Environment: real
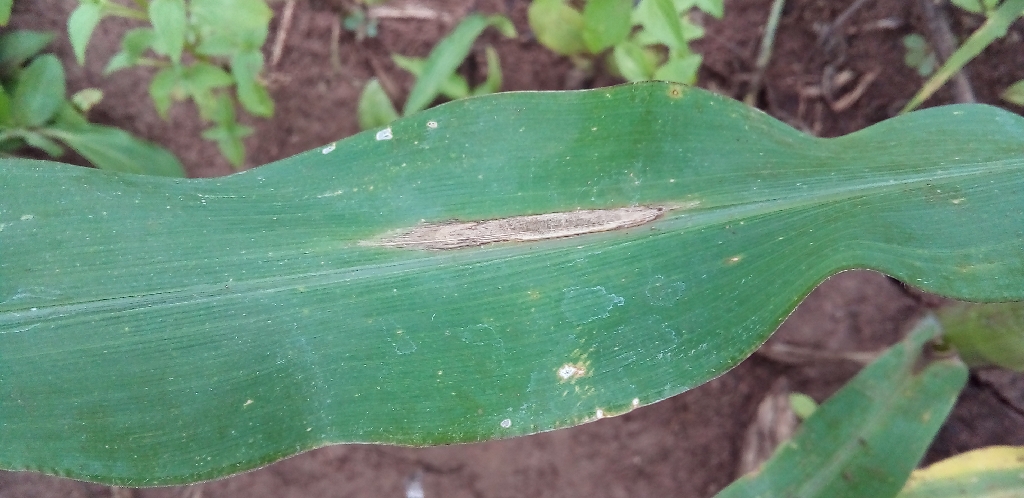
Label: northern_corn_leaf_blight